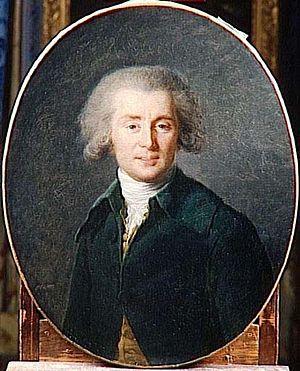
10 janvier : Deidamia, dernier opéra de Georg Friedrich Haendel créé au Lincoln's Inn Fields Theatre, à Londres.
Raoul Barbe bleue est un opéra-comique, décrit comme comédie en trois actes et en prose, mêlée d'ariettes, composée par André Grétry, sur un livret de Michel-Jean Sedaine. L'opéra de Grétry et Sedaine se livre à une double réécriture : il s'inspire très largement de La Barbe bleue de Perrault, mais aussi d'un matériau romanesque médiéval, en particulier Le roman du châtelain de Coucy & de la Dame de Fayel et La châtelaine de Vergy.
André-Ernest-Modeste Grétry est un compositeur liégeois puis français, né à Liège le 8 février 1741 et mort à Montmorency le 24 septembre 1813.
Zémire et Azor est un opéra-ballet en quatre actes d'André Grétry, livret de Jean-François Marmontel et chorégraphie de Gaëtan Vestris, d'après le conte La Belle et la Bête de Jeanne-Marie Leprince de Beaumont. Créé devant la cour à Fontainebleau, le 9 novembre 1771, puis à la Comédie-Italienne à Paris, le 16 décembre 1771. Il peut être associé au genre naissant de l'opéra féerie.
Guillaume Tell est un opéra-comique de 1791, décrit comme drame mis en musique, en trois actes, composé par André Grétry, sur un livret de Michel-Jean Sedaine, tiré d'une pièce du même nom d'Antoine-Marin Lemierre.